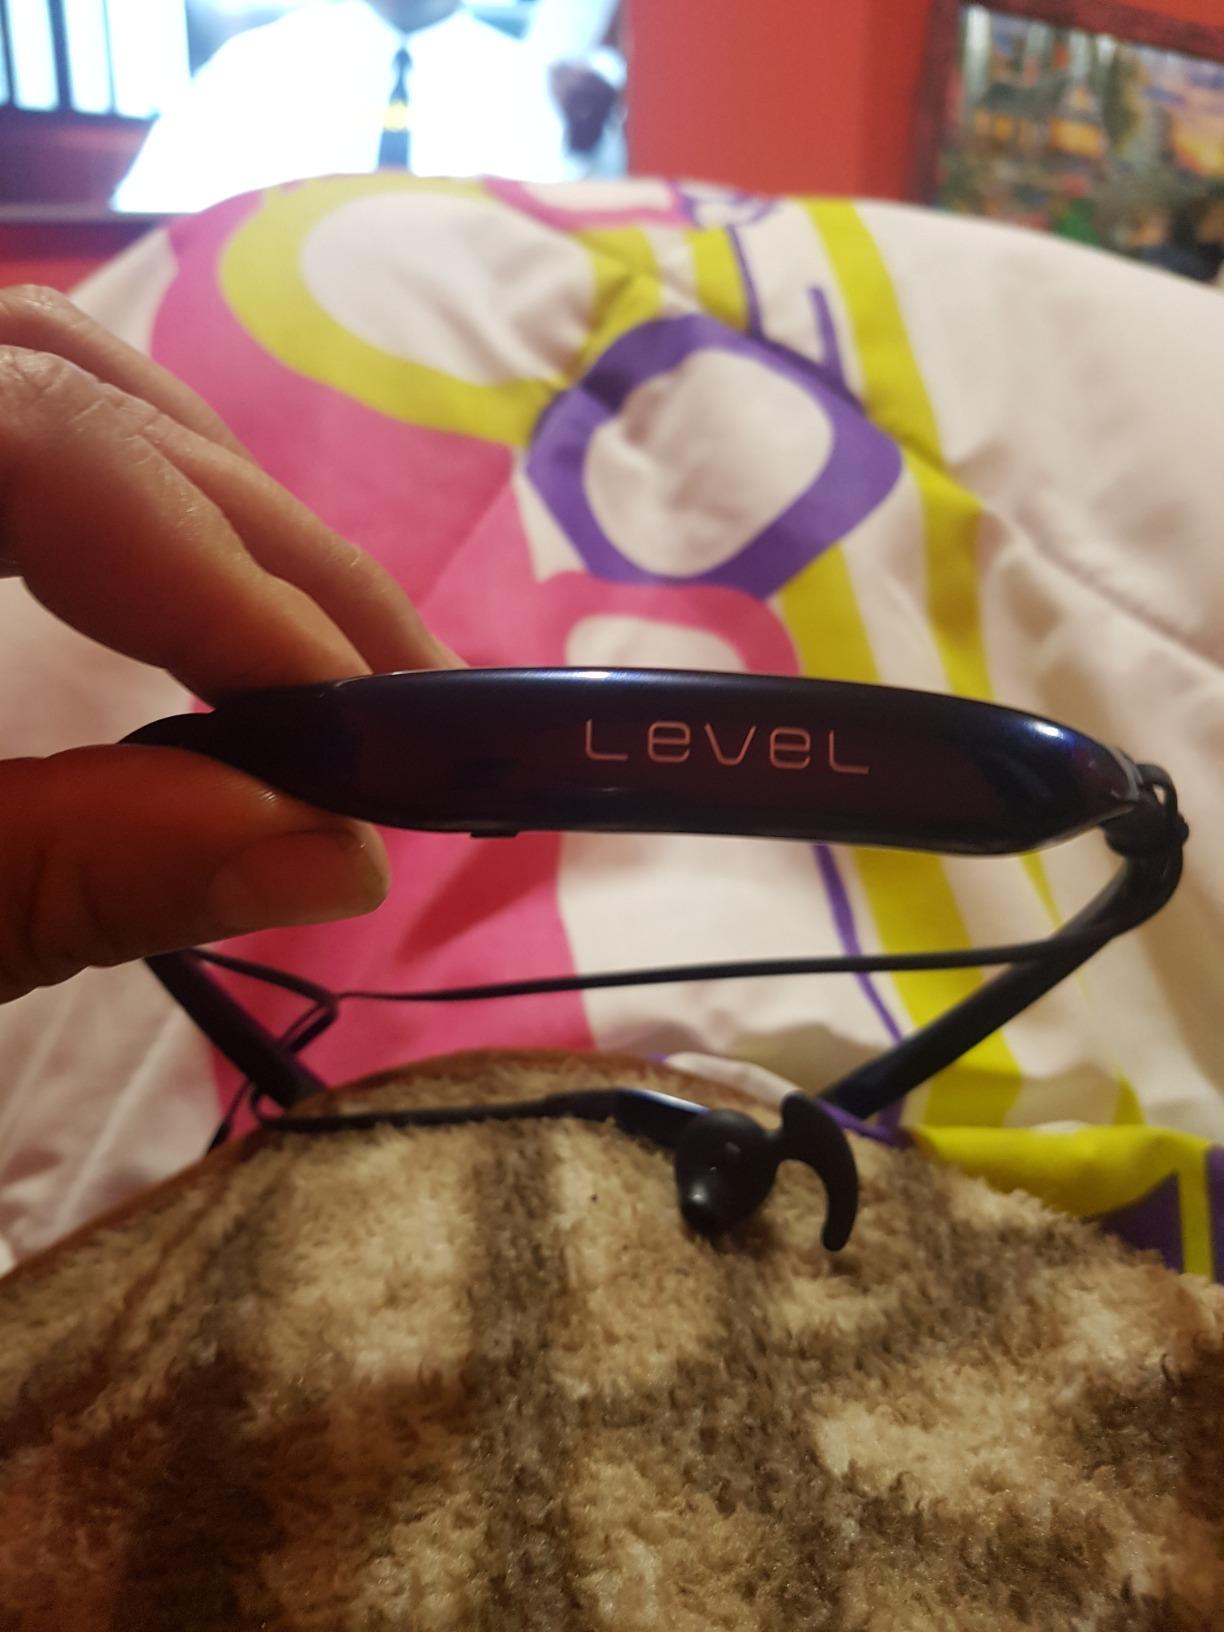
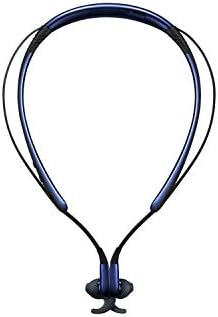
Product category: headphones
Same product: yes